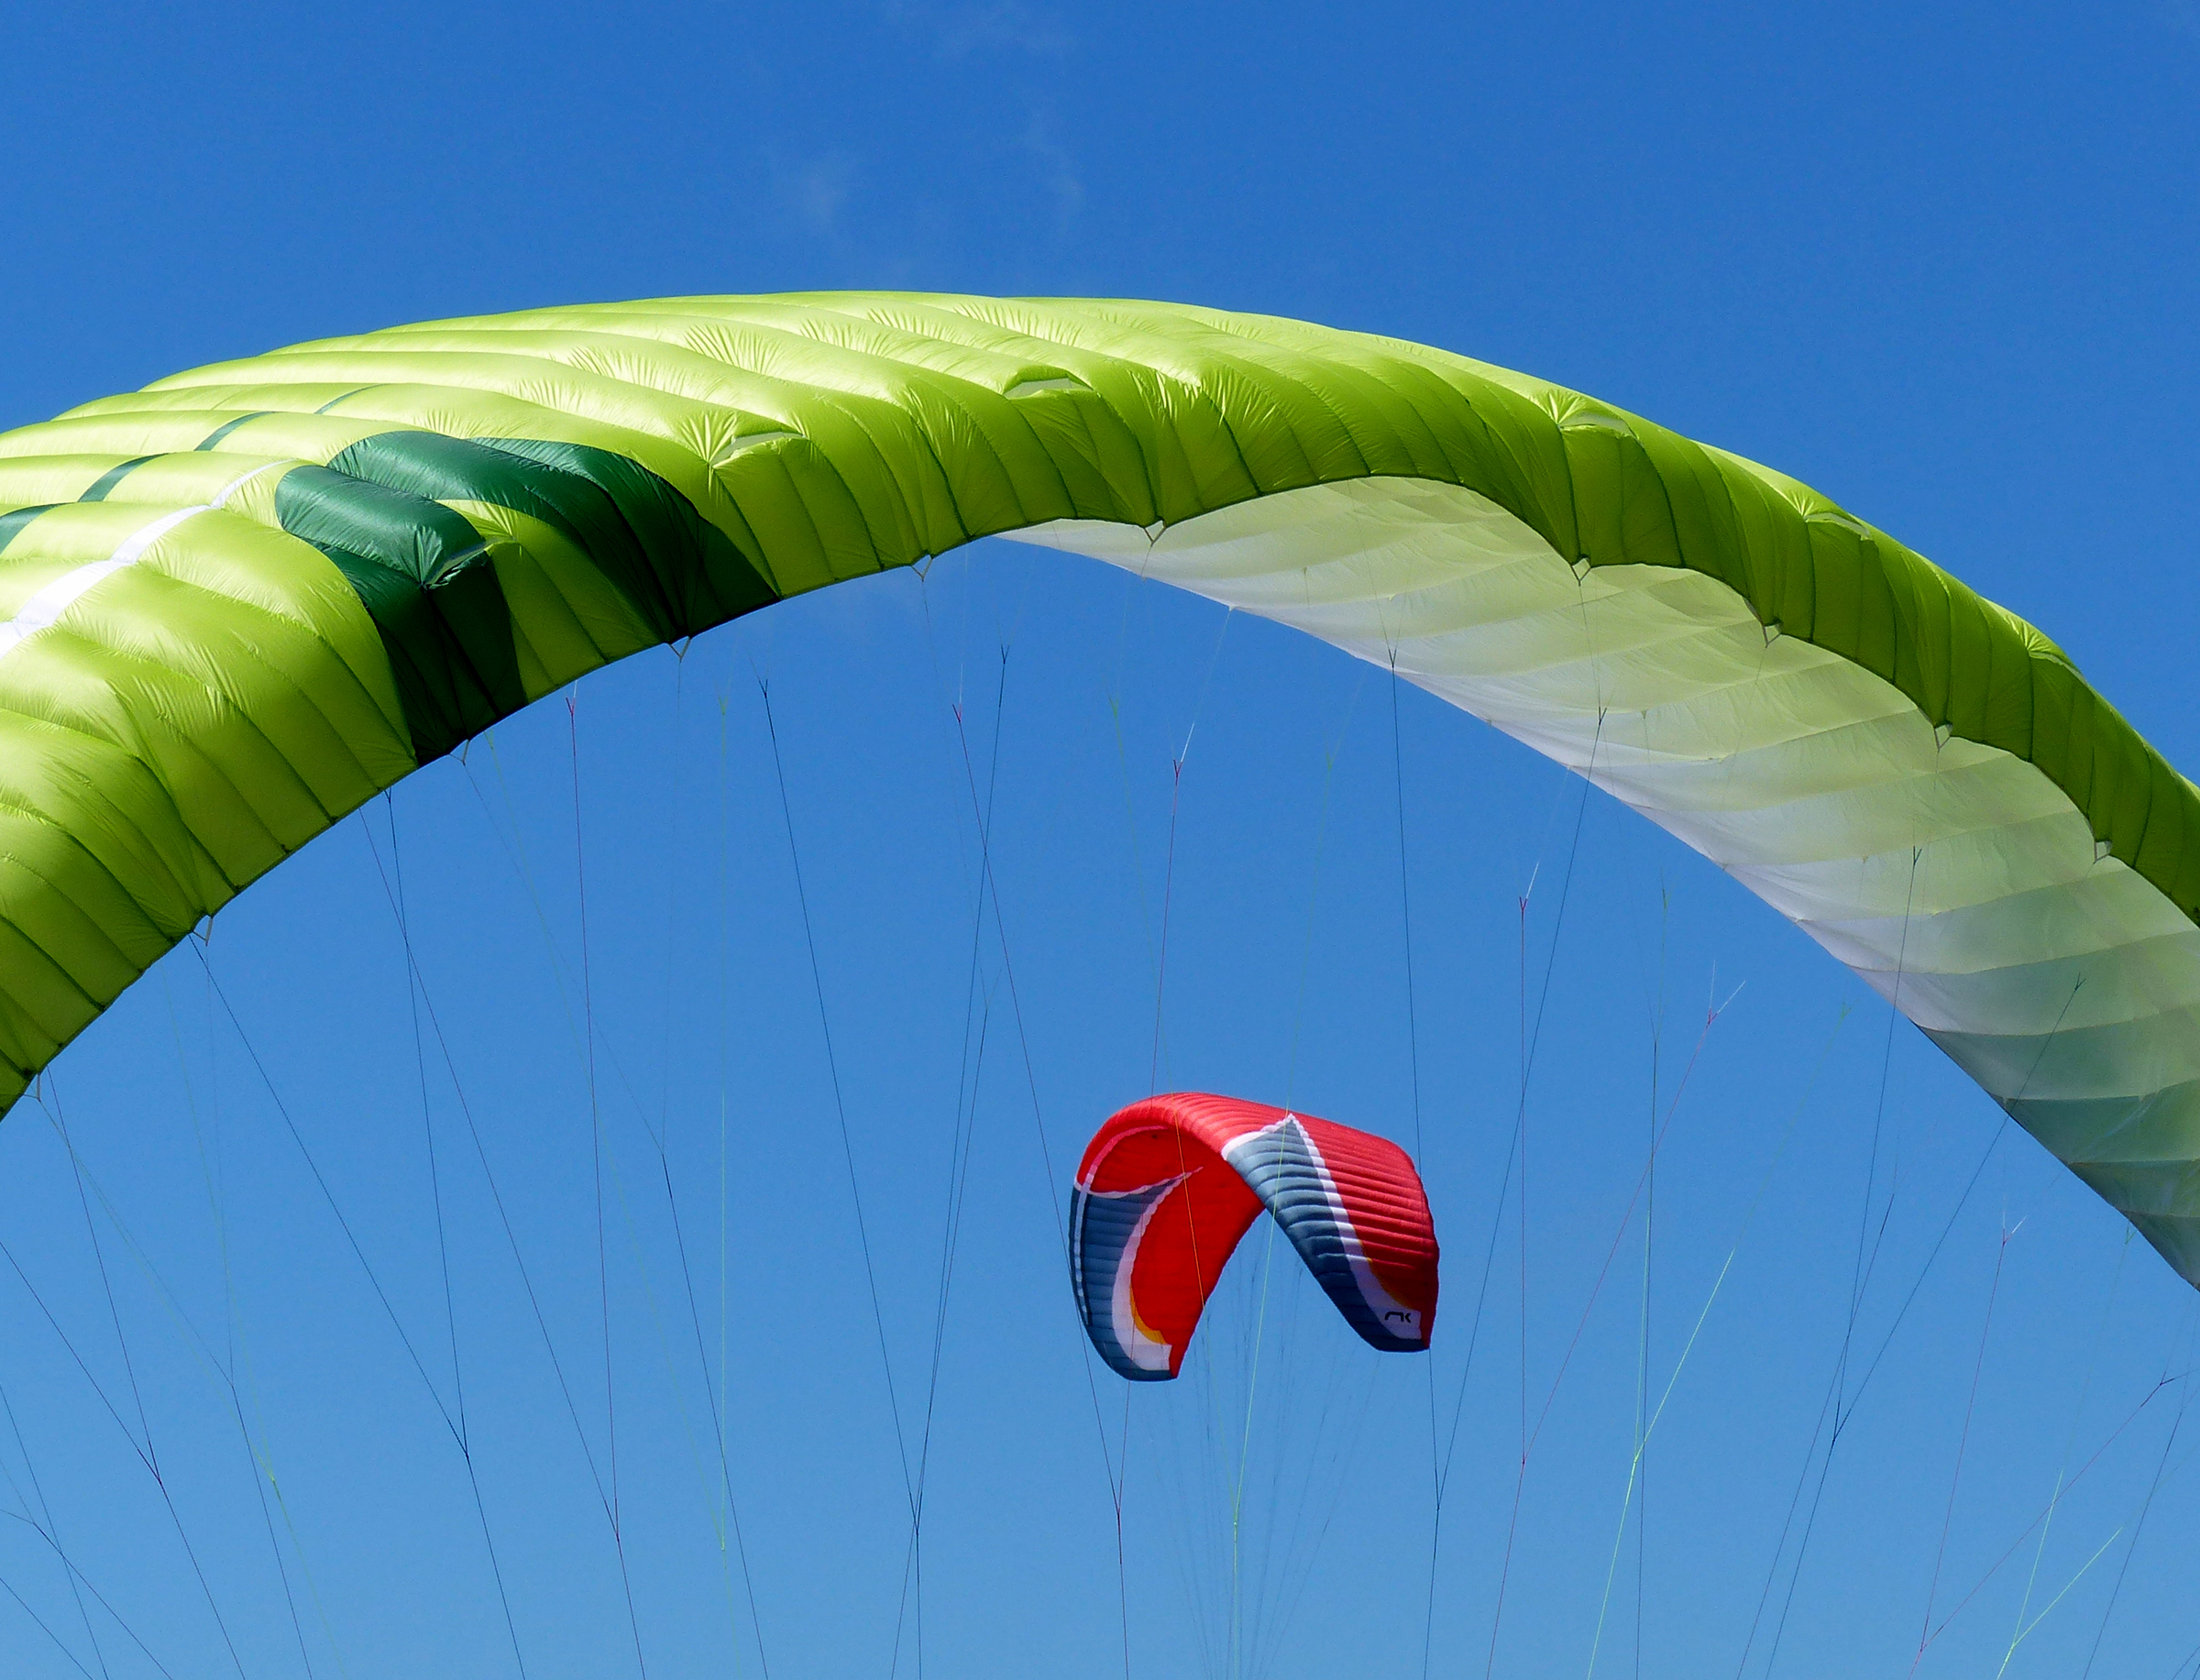
wing, flying, extreme sport, parachute, paragliding, publicdomain, sports, lumixfz200, sails, air sports, windsports